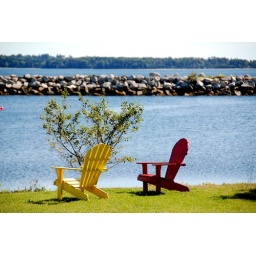
lounge chairs by the water in front of our cottage